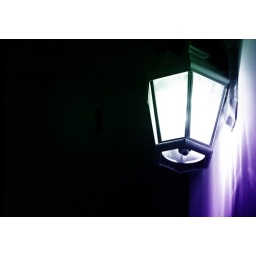
Went around taking random black &amp;amp; white pictures and added a little touch up.